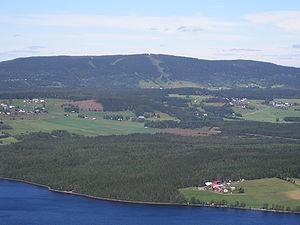
Almåsaberget est une montagne des Alpes scandinaves située près d'Änge en Offerdal dans le Jämtland en Suède.
Änge est une localité suédoise située dans la commune de Krokom, dans le Comté de Jämtland. Änge est un ancien village agricole, situé sur les bords du lac Näldsjön. Änge se trouve à environ 50 km d'Östersund.